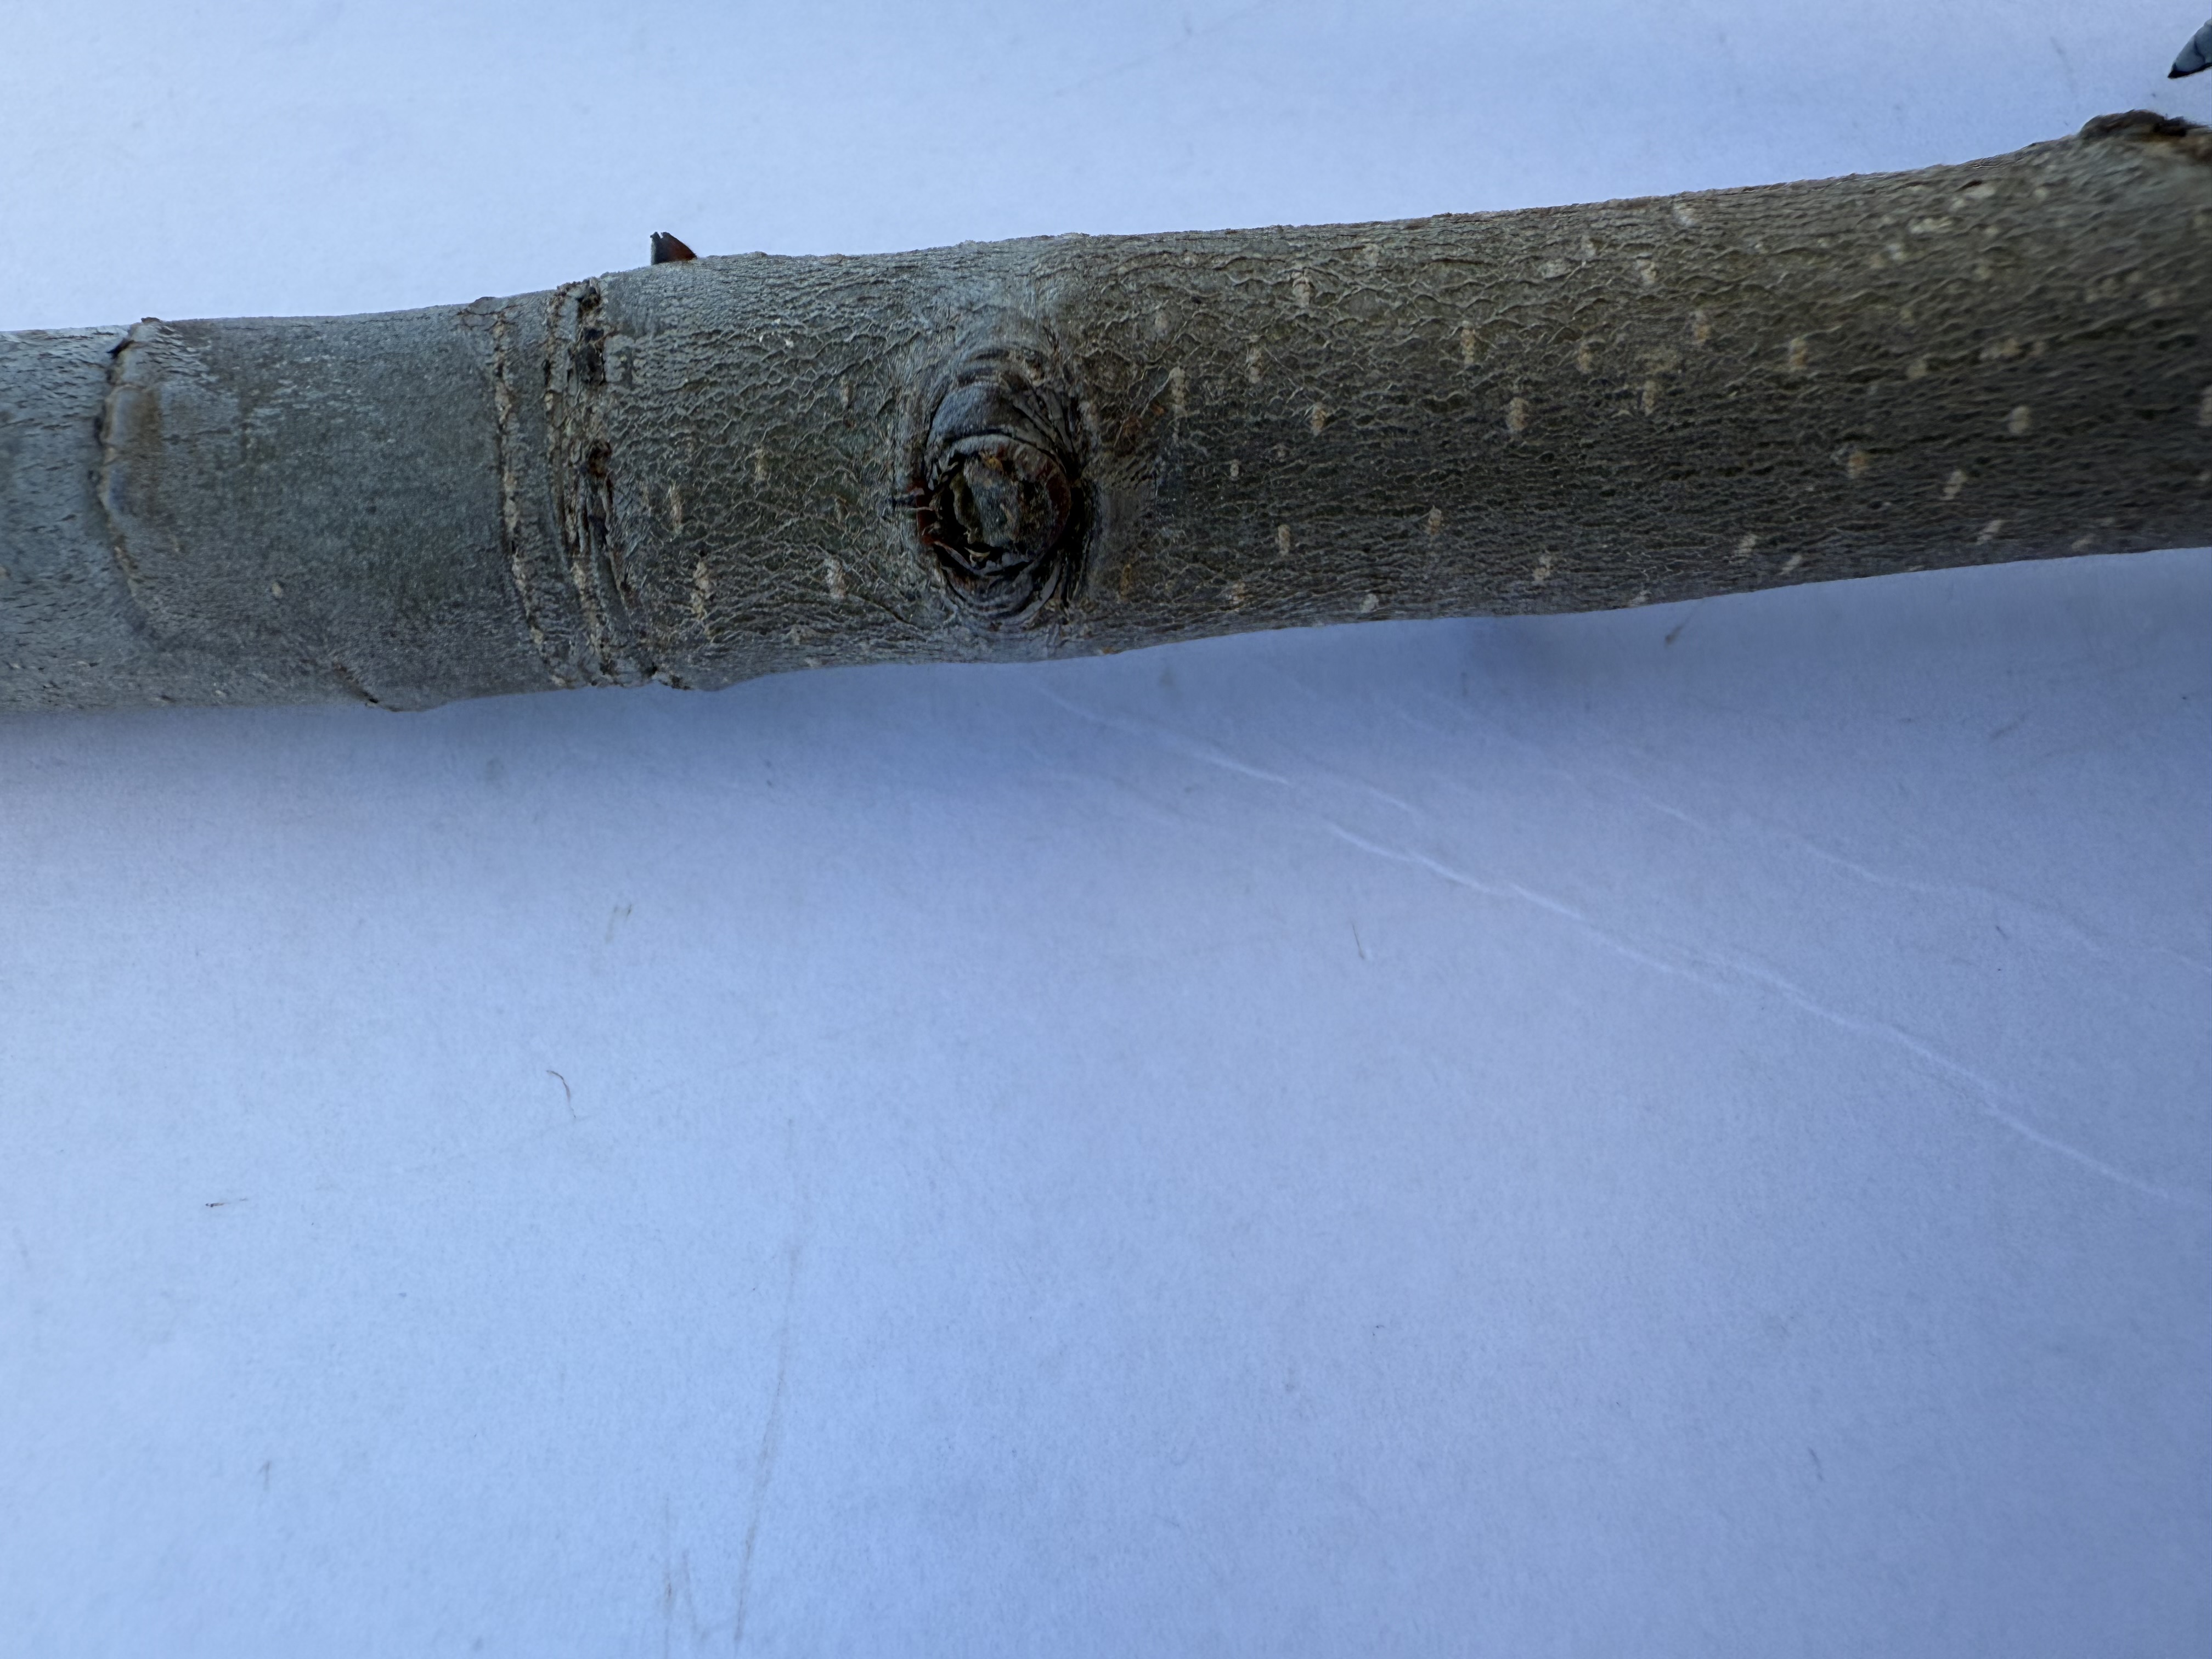
Variety: Margarita Marilla Pear